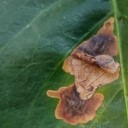
Label: Miner